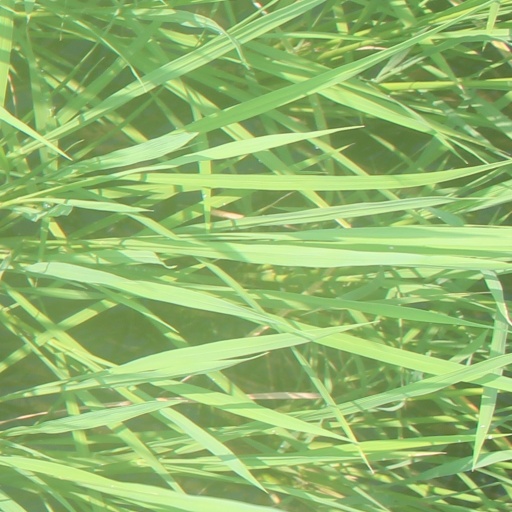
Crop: rice